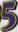
Number: 5